Paris by Night 78

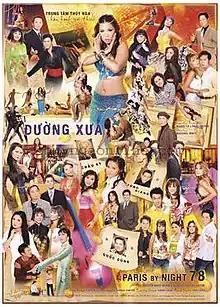
Poster for PBN 78

Paris By Night 78: Đường Xưa ("The Path of the Past") is a "Paris By Night" program produced by Thúy Nga that was filmed at the Canadian Broadcasting Centre Studio #40 in Toronto, Canada on June 11, 2005. The MC's were Nguyễn Ngọc Ngạn and Nguyễn Cao Kỳ Duyên. Seats are limited to a studio audience and is considered a private event.